11 West 54th Street

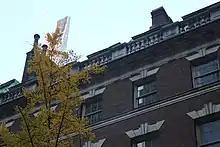
Detail of top of the house with 111 West 57th Street in the background

In 1896, with the relocation of St. Luke's Hospital from Midtown to Morningside Heights, Manhattan, the hospital's former site on the northern side of 54th Street west of Fifth Avenue became available for development. The University Club, whose construction commenced the same year, was the first structure to be built on the former hospital plot. In February 1896, Josephine Goodwin, wife of James Junius Goodwin, acquired a plot on 54th Street about west of Fifth Avenue. James J. Goodwin was a prominent Connecticut businessman and railroad director who had a business partnership with his cousin, financier J. P. Morgan. McKim, Mead & White was commissioned to design a house on the site. The architects filed plans for the house with the New York City Department of Buildings in July 1896, with the house projected to cost $90,000, although the building was classified in blueprints as being a pair of residences. The Goodwin house was the first of the five structures at 5–15 West 54th Street to be developed.